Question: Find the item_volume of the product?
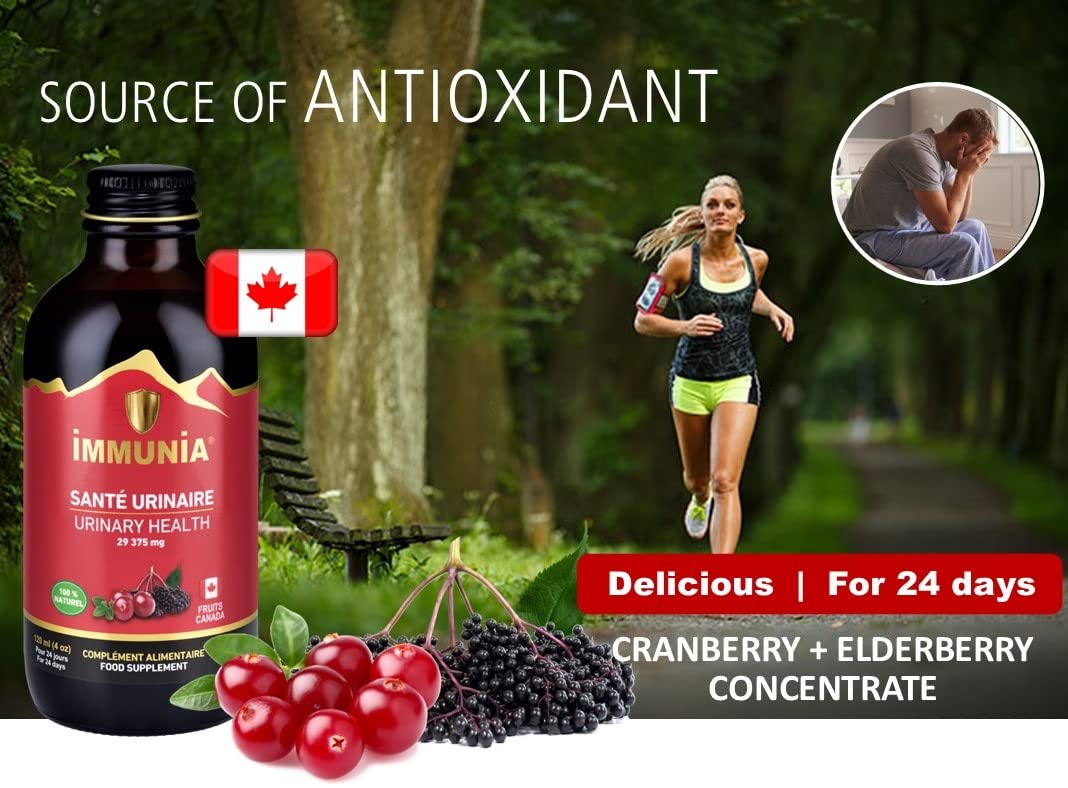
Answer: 129.0 fluid ounce